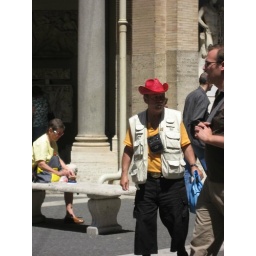
man in red hat